Josephine of Leuchtenberg

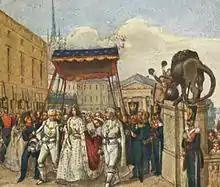
Coronation 28 September 1844

Her relationship to her father-in-law was very warm. The King treated her with great affection and, for example, used to hide sweets in his pockets, which she searched through and, at one occasion, found a jewel hidden in a sweet. On 21 August 1823, Charles XIV John declared that this day, the same date he had been elected Crown Prince, should be the name day for Josephine, and henceforth be celebrated as Josephine-Day. The first such celebration took place that day at Drottningholm Palace, and Josephine Day was celebrated in Sweden for decades after that: it became a tradition for the public in Stockholm to travel to Drottningholm Palace at that day, where festivities had been arranged for them, and cheer for Josephine, who greeted them from a balcony.